Maria van Cortlandt van Rensselaer

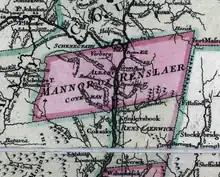
Map of Manor of Rensselaerswyck, 1777

Upon the death of her husband, she became the administrator and treasurer of the Manor of Rensselaerswyck. The manor was owned by people in Holland, and Jeremias and then Maria, oversaw the property. Jeremias was paid for his role as Patroon, but Maria had to rely on whatever income she could generate from the farm. Rev. Nicholas van Rensselaer served as director until he died in 1678. Her brother Stephanus van Cortlandt was an advisor and bookkeeper.